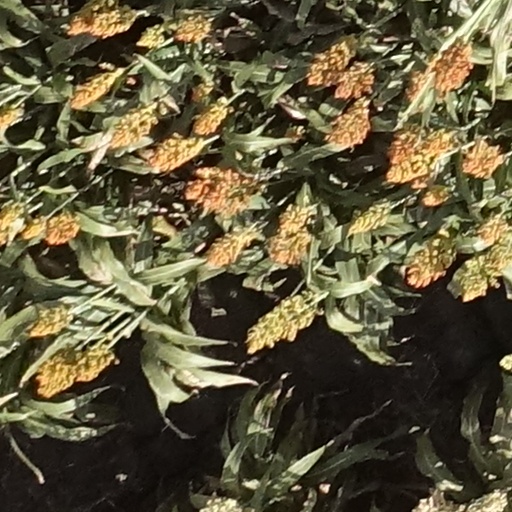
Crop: sorghum